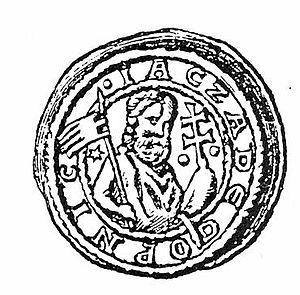
Jaxa de Copnic, né vers 1125 et mort en février 1176, est un prince slave de la tribu des Stodoranie. Il fut l'adversaire d'Albert l'Ours, le premier margrave de Brandebourg.